Ataman Palace

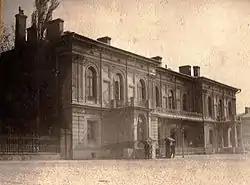
The Ataman Palace, c. 1905

The Ataman Palace was being built from 1860 to 1863 on the project of architect . Soon it was decided that the Palace should serve as the residence not only of the Don Ataman, but of the Russian Emperor as well, if he came to Novocherkassk. In 1867, after the failed assassination attempt of Alexander II, a House Church of Saint Simeon of Persia was constructed at the palace.